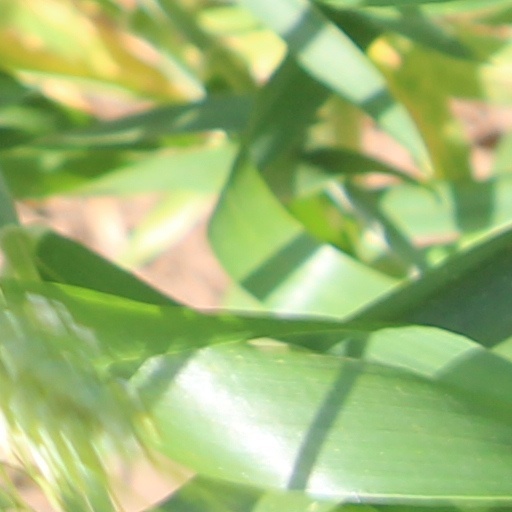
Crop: wheat